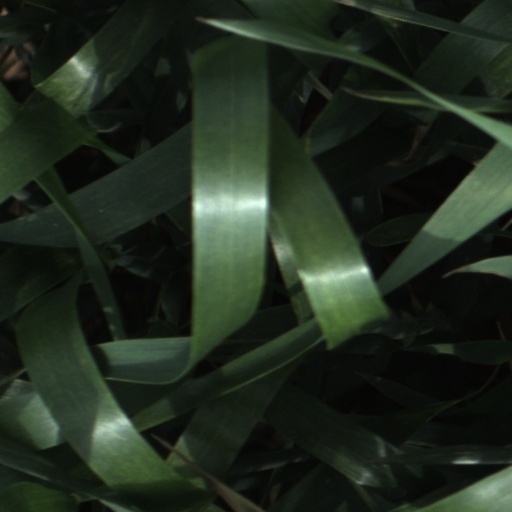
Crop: wheat